Cardiff International Sports Village

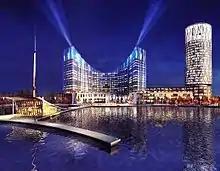
The aborted plans for a super-casino

Cardiff Council had bid for the single super-casino licence or one of 8 large casino licences being issued by the UK government, but was unsuccessful in both bids. Following its rejection the council had intended to continue to press for a licence to be granted, though this became irrelevant after the government eventually scrapped the legislation creating the casinos altogether.